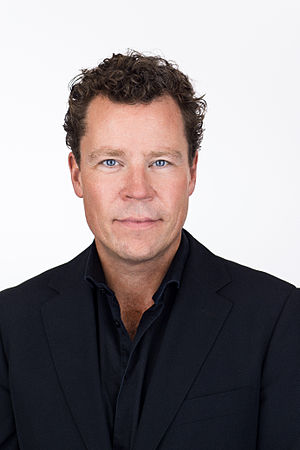
Europa-Parlamentsvalget 2014 i Danmark
Spidskandidat til Europa-Parlamentsvalget 2014 for Radikale Venstre
Europa-Parlamentsvalget 2014 i Danmark var den danske del af Europa-Parlamentsvalget 2014 og blev afholdt den 25. maj 2014. Ved valget valgtes 13 danske medlemmer af Europa-Parlamentet.